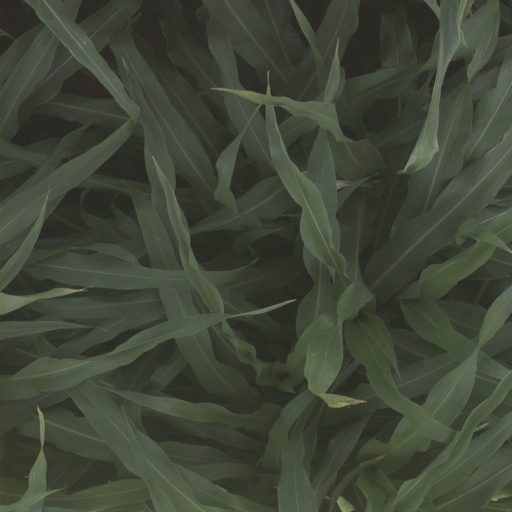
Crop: sorghum